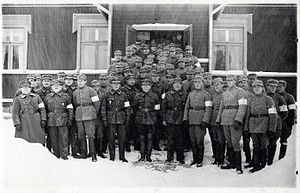
Skyddskåren (Finland) / Opgaver
Skyddskåren i Nummi.
Skyddskåren var en finsk frivillig forsvarsorganisation af hjemmeværnstype, som eksisterede 1917–1944. Den var i 1920- og 30-erne Finlands største folkebevægelse med ca. 100.000 medlemmer. Den afvikledes og blev forbudt af sejrsmagterne efter 2. verdenskrig.